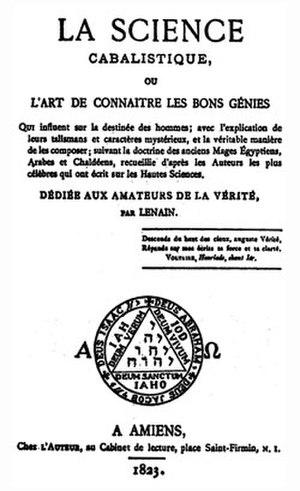
Lazare Républicain Lenain, est bouquiniste et ouvrier du textile amiénois, mage, occultiste et auteur d'un seul ouvrage, La science cabalistique, obéissant à un désir de faire connaître la véritable magie dans le but de la dédiaboliser. Il y est surtout question des 72 anges qui environnent le trône de Dieu, et du moyen d'identifier, parmi eux, ses génies personnels. La Science cabalistique, qui se présente comme une sorte de manuel à usage des mages, connut un certain succès dans les milieux occultistes français de la fin du XIXᵉ siècle. Elle est aujourd'hui traduite dans de nombreuses langues.